CES (trade show)

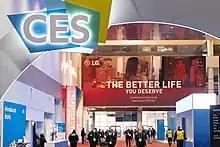
An LG billboard at the entrance of the Las Vegas Convention Center at CES 2022

The show ran from January 5 to 7. Although the show was originally scheduled to run until January 8, the Consumer Technology Association decided to close the show one day early, citing public health concerns after many companies pulled out of the in-person event.